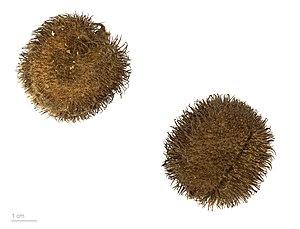
Le roucou est une espèce d'arbres ou d'arbustes des régions d'Amérique tropicale. On l'appelle aussi urucum, achiote, onoto, rocouyer ou arbre rouge à lèvre. Il tire son nom de la langue des Tupis qui le nomment urucu ; en anglais et en espagnol il se nomme achiote. Il est aussi cultivé dans le sud-est asiatique, où il a été introduit depuis Acapulco au XVIIᵉ siècle.